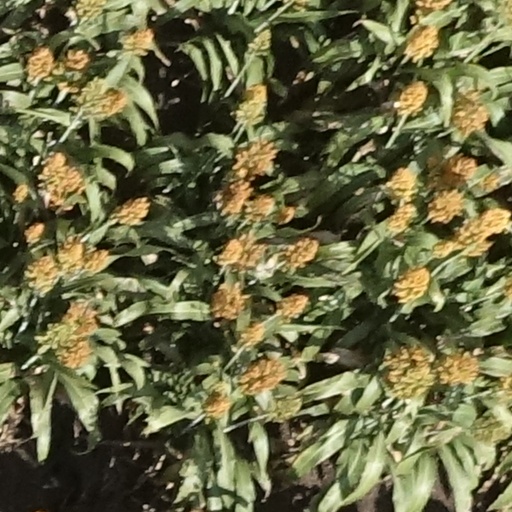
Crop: sorghum